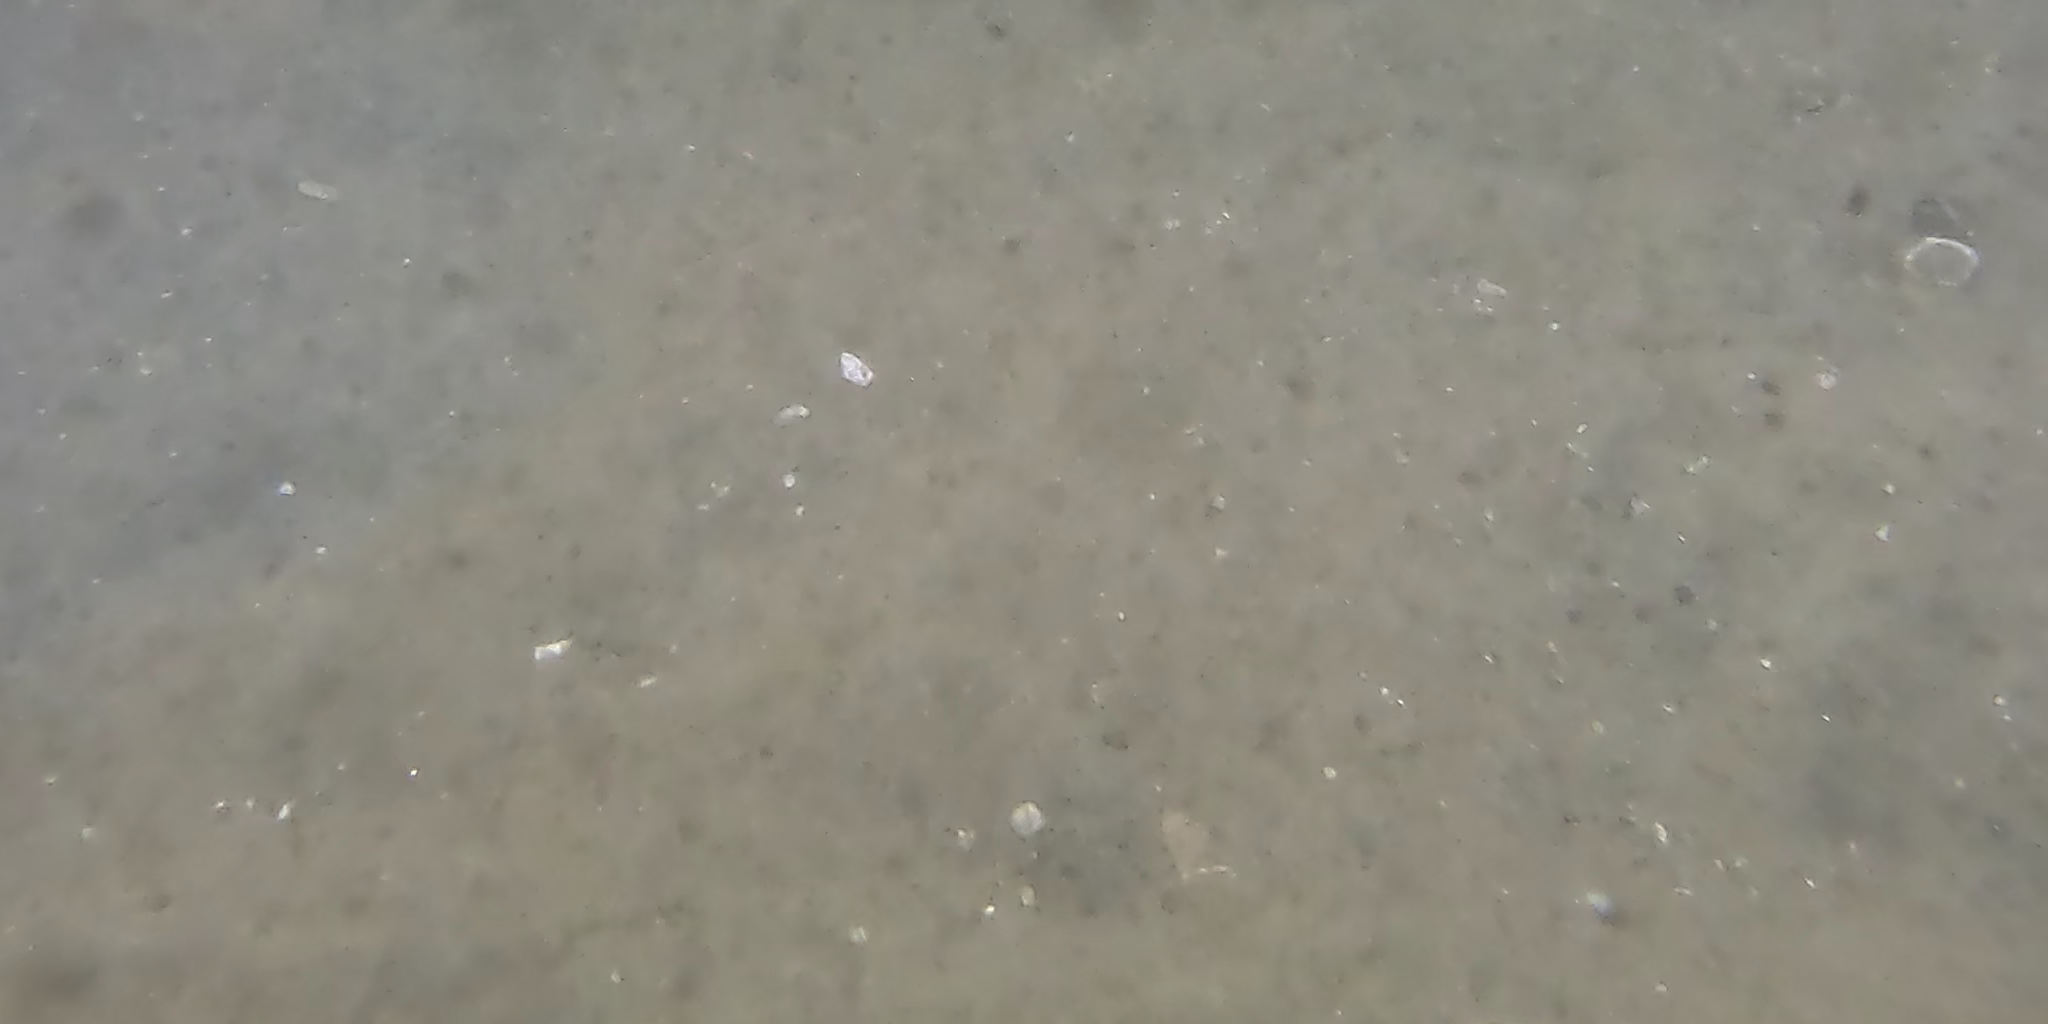
Seabed habitat: sand